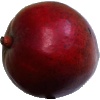
Label: Mango Red 1